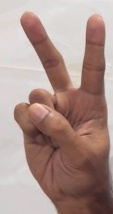
ASL sign: 2